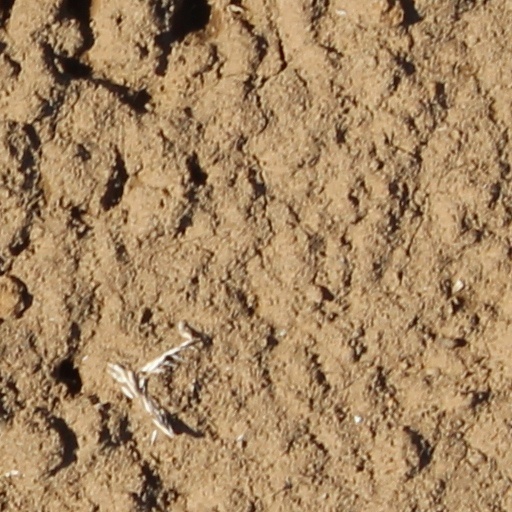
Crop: wheat